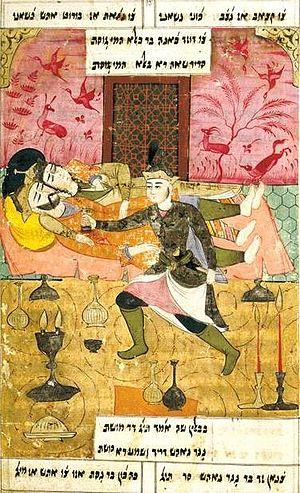
La communauté juive en Iran est parmi les plus anciennes du monde ; ses membres descendent des Juifs qui sont restés dans la région après l'exil en Babylone, quand les souverains achéménides du Premier Empire perse ont permis aux Juifs de retourner à Jérusalem.